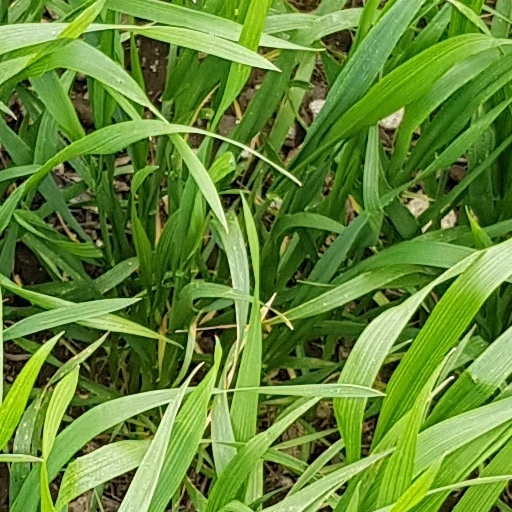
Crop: wheat